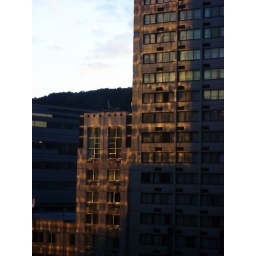
The sun's reflection off of the building next door to the hotel room in Montreal.